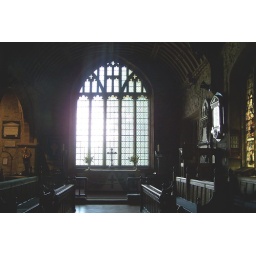
East window whose glass was smashed in the Civil War, not perhaps reassembled in the West window